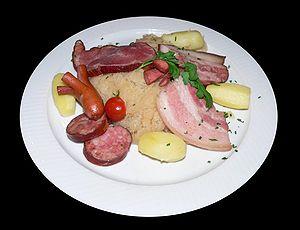
Le vin blanc est un vin produit par la fermentation alcoolique du moût des raisins à pulpe non colorée et à pellicule blanche ou noire. Il est traité de façon à conserver une couleur jaune transparente au produit final. La grande variété des vins blancs provient de la grande quantité de cépages, des modes de vinification, mais aussi du taux de sucre résiduel.
Plusieurs partie des vignes à raisin peuvent être utilisés comme la feuille ou le fruit, mais c'est surtout dans la transformation du fruit que la diversité alimentaire a connu son plus grand développement. Essentiellement liquides, ces ingrédients sont utilisés comme mouillant, acidifiant, sucrant... De très nombreuses sauces y ont recours. Ce sont de bons supports aux épices et les déglaçages en sont bénéficiaires.